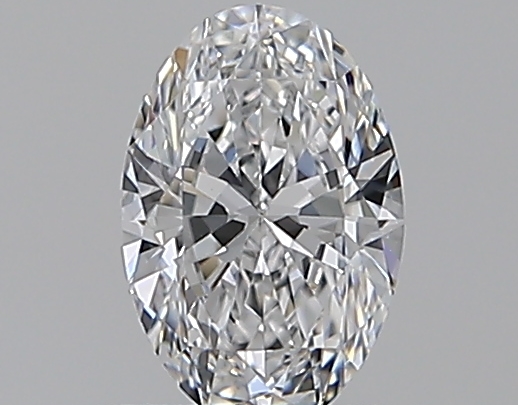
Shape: oval
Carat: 0.51
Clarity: IF
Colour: D
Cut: EX
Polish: EX
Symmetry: EX
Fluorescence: N
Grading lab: GIA
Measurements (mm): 6.61 x 4.4 x 2.67